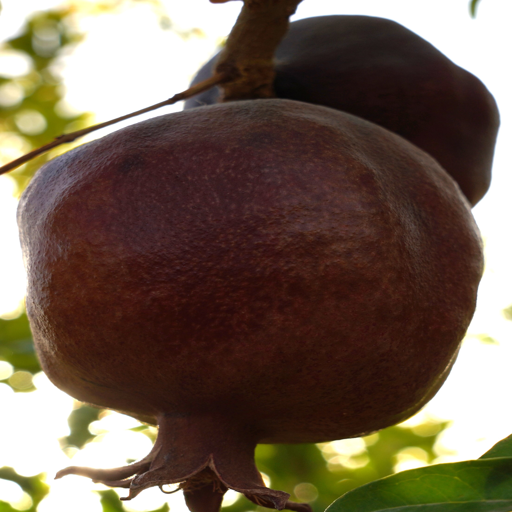
Label: Colletotrichum spp